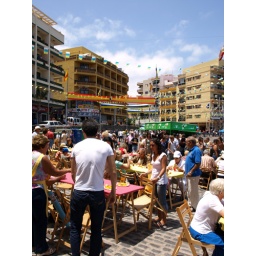
As part of the July fiestas, locals and visitors tuck into plates of paella from a giant pot beside the harbour